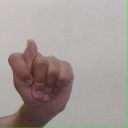
अक्षर: ट